Opposition to the Iraq War

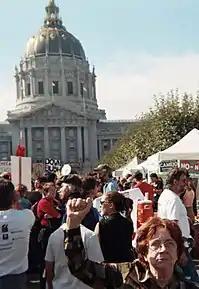
A woman in San Francisco raises her fist, as people in over 60 countries took to the streets on February 15, 2003, in opposition to the imminent invasion of Iraq.

Opposition to the Iraq War significantly occurred worldwide, both before and during the initial 2003 invasion of Iraq by a United States–led coalition, and throughout the subsequent occupation. Individuals and groups opposing the war include the governments of many nations which did not take part in the invasion, including both its land neighbors Canada and Mexico, its NATO allies in Europe such as France and Germany, as well as China and Indonesia in Asia, and significant sections of the populace in those that took part in the invasion. Opposition to the war was also widespread domestically.